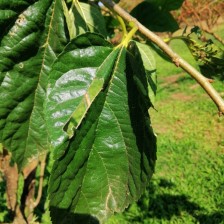
Variety: BlackOodTurkey